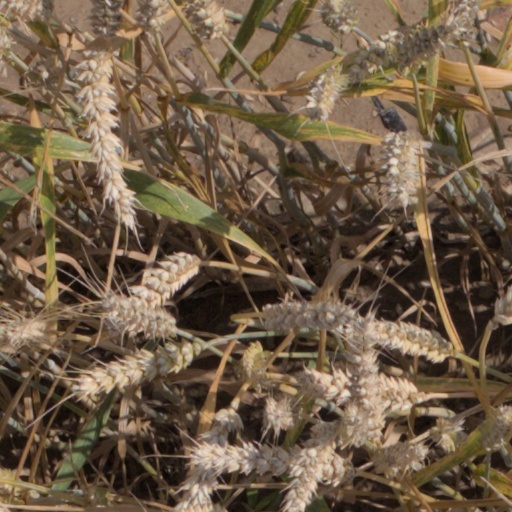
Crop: wheat